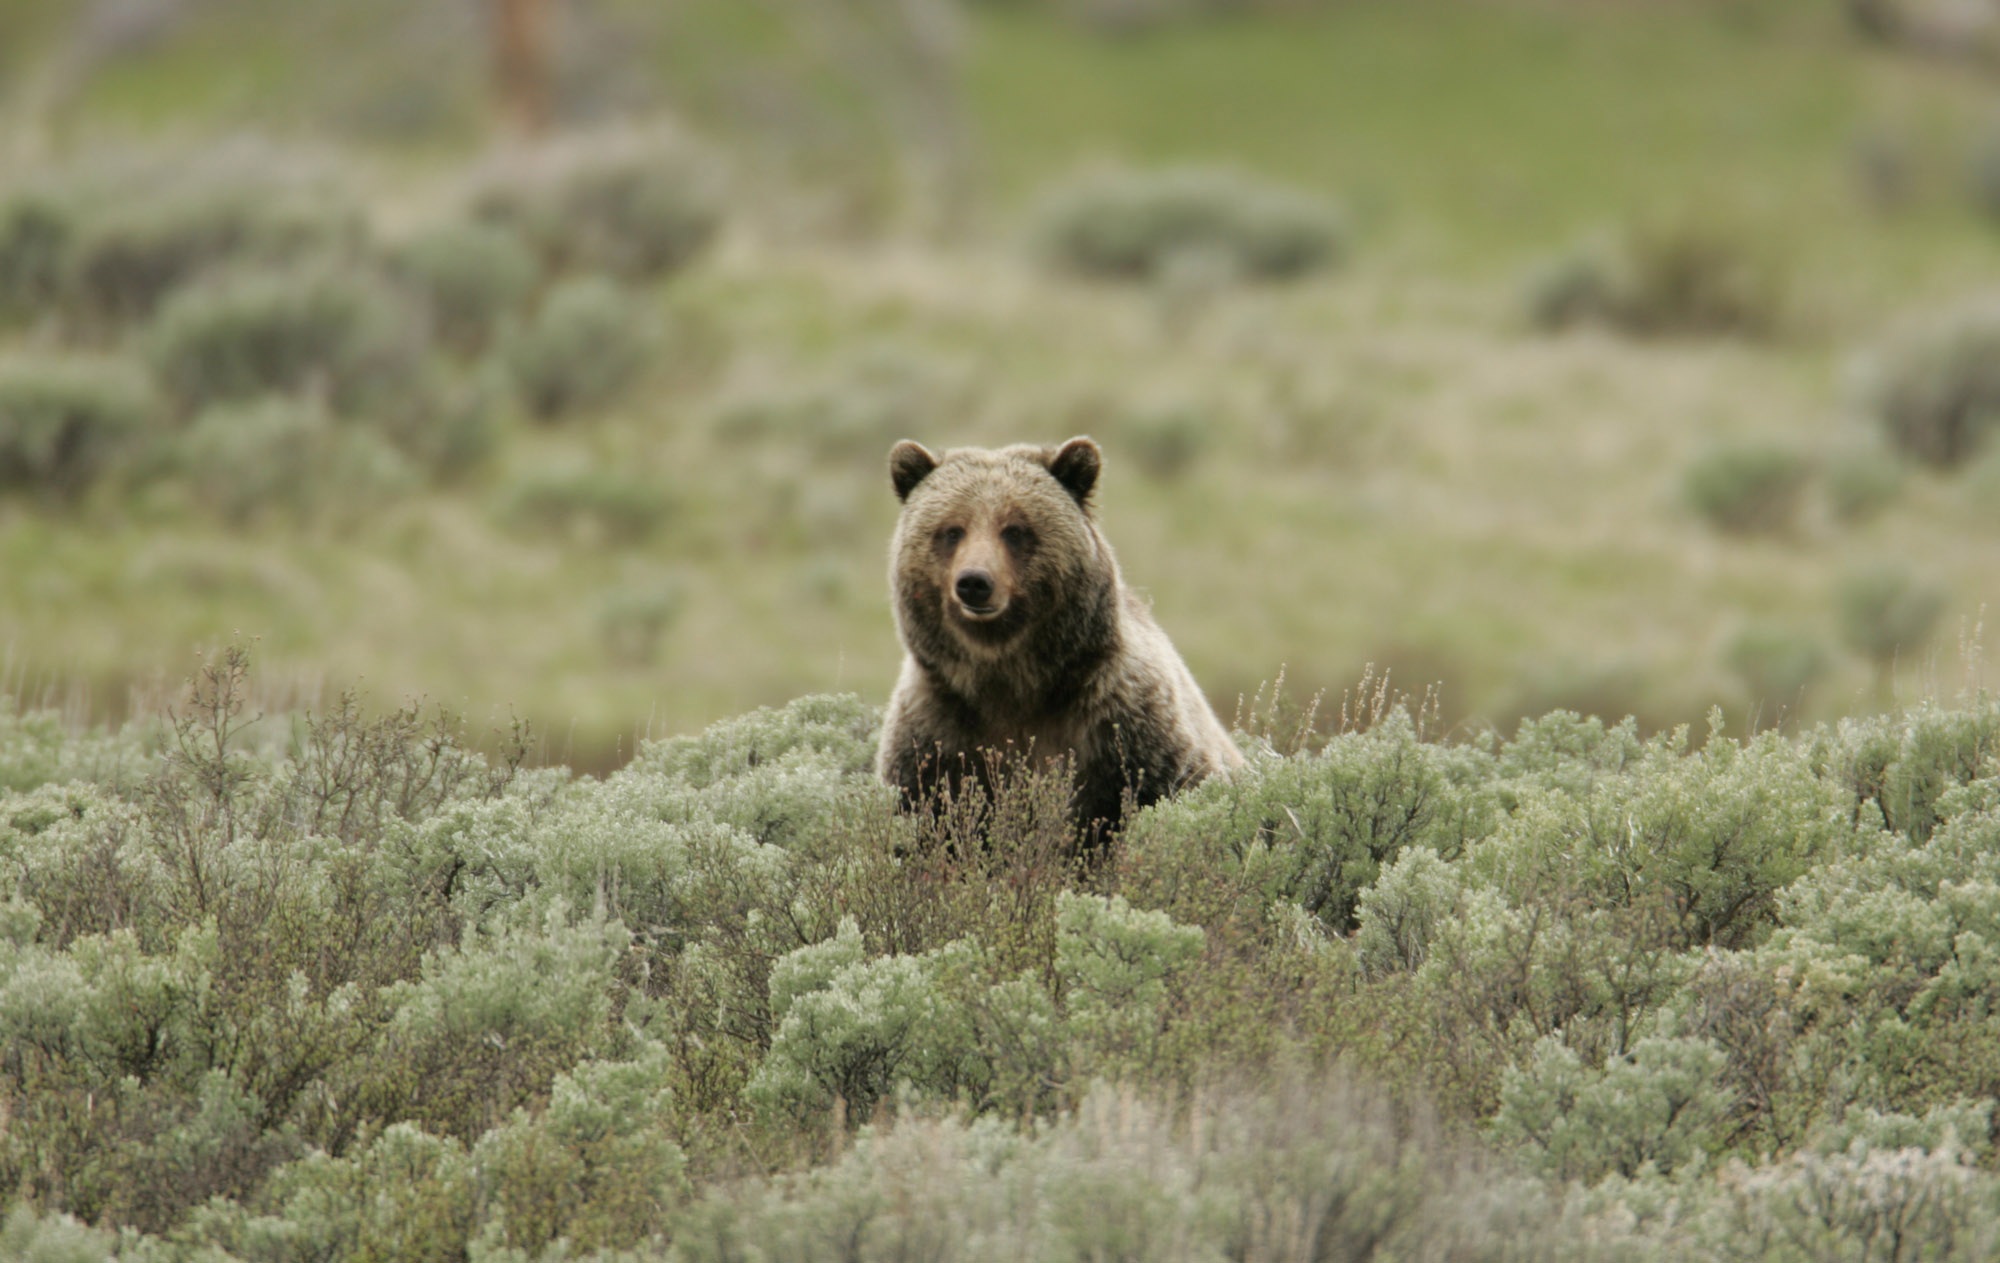
nature, animal, looking, bear, wildlife, wild, fur, sitting, usa, america, mammal, national park, fauna, brown bear, yellowstone, grassland, vertebrate, carnivore, marmot, grizzly bear